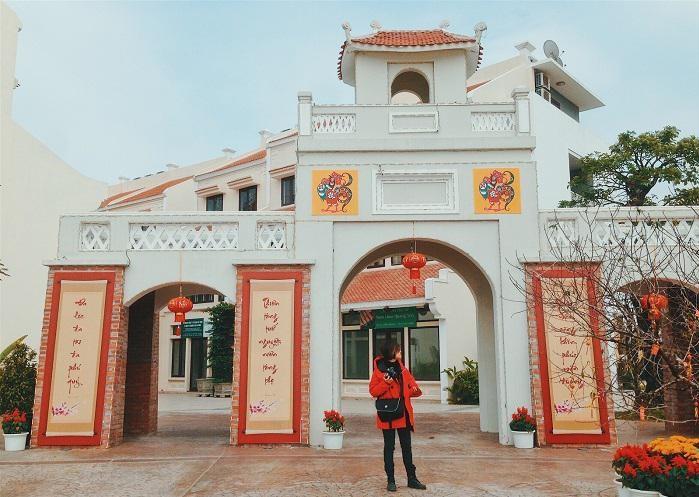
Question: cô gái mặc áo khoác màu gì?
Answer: màu đỏ